Peameal bacon

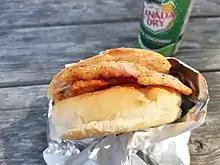
Slices of peameal bacon served on a soft roll bun

The Carousel Bakery's peameal bacon sandwich is simple, without complicated sauces, toppings or layers. It is composed of slices of peameal bacon cooked on a griddle long enough to crisp, drizzled with honey mustard, and served on a soft fresh roll. There are options to add an egg or side bacon.